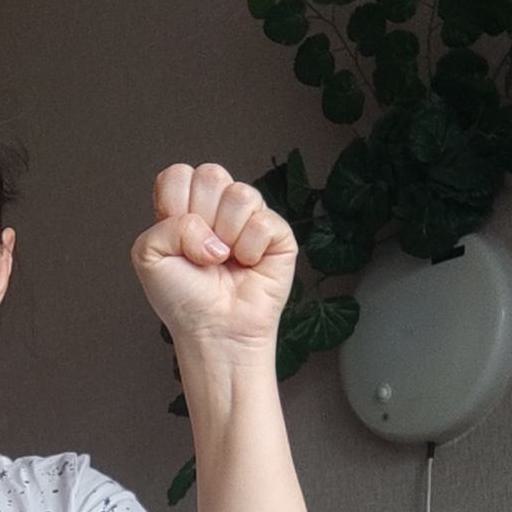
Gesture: fist